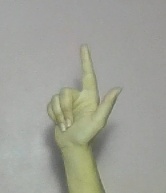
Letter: laam